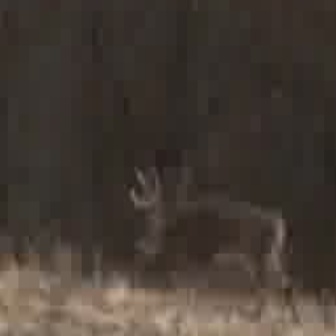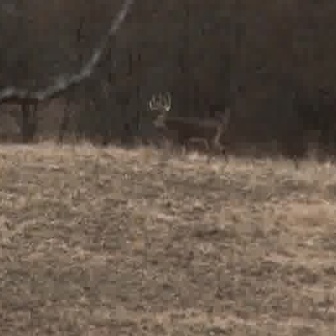
  Please identify the target specified by the bounding box [127,153,305,331] in the first image and locate it in the second image. Return the coordinates in [x_min,y_min,x_max,y_max] format.
Answer: [147,88,229,169]